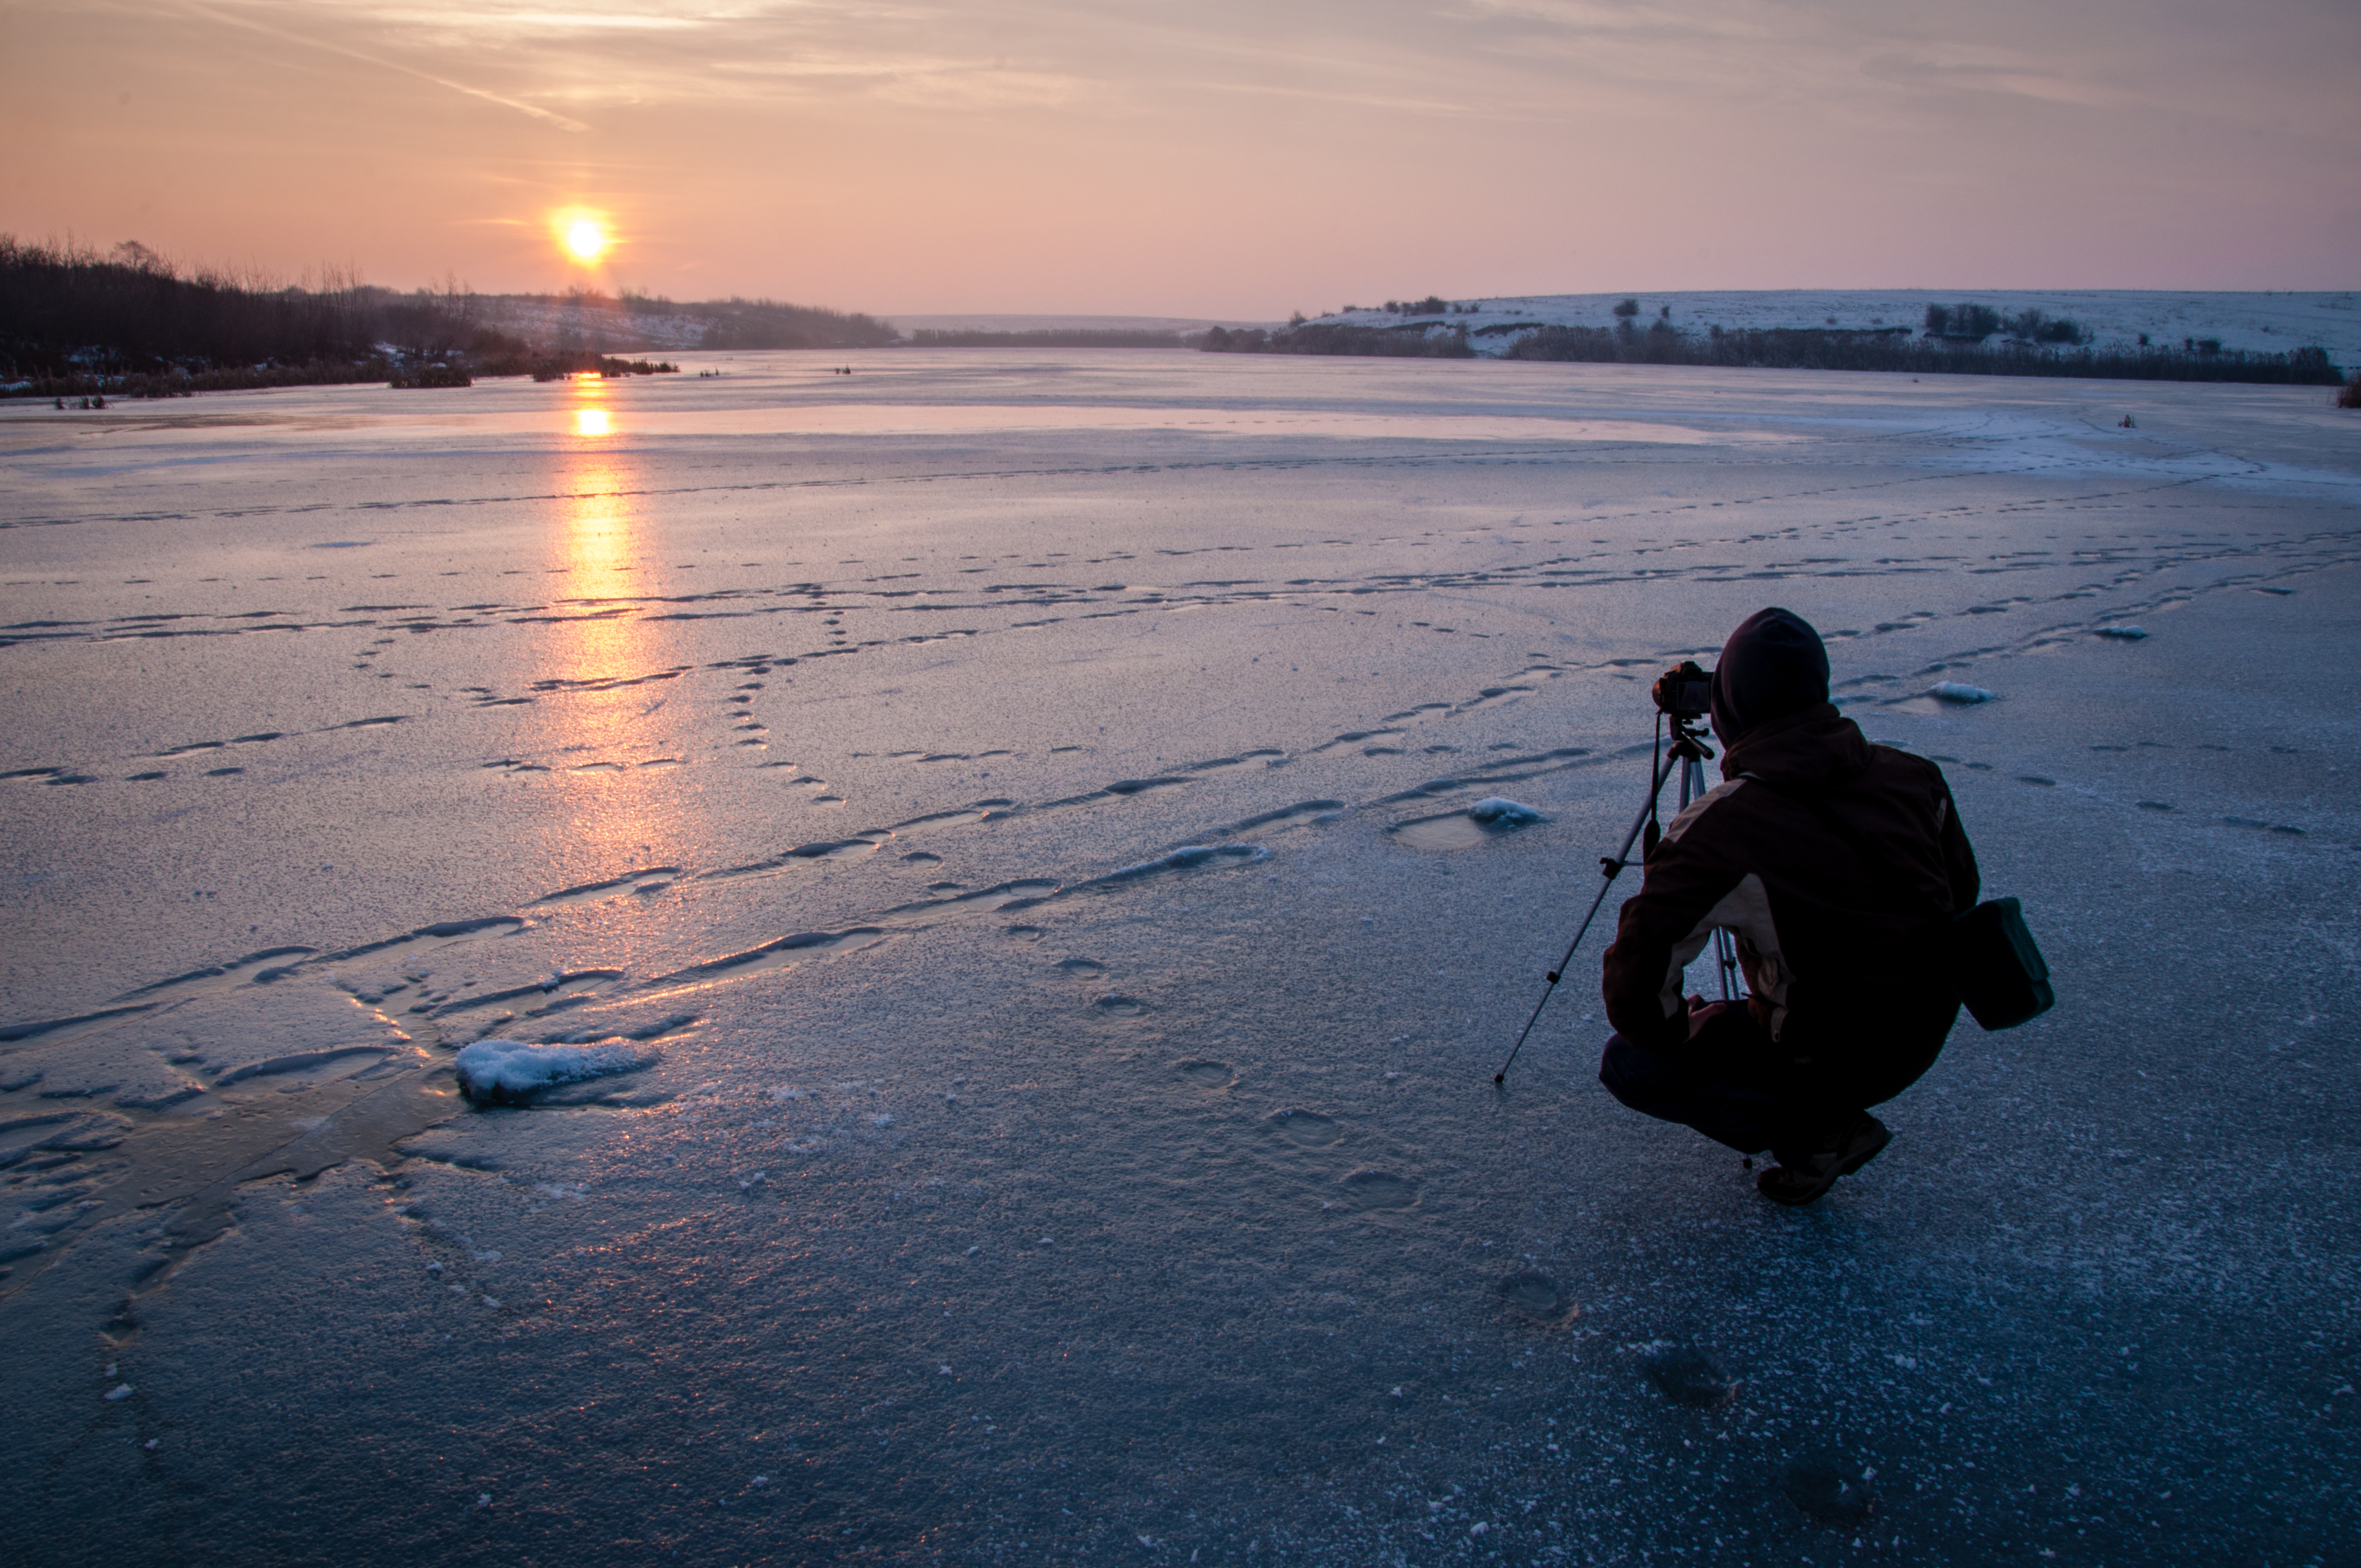
man, beach, sea, coast, water, nature, sand, ocean, horizon, person, snow, winter, light, sun, sunrise, sunset, camera, photographer, sunlight, morning, shore, wave, dawn, dusk, ice, evening, reflection, weather, arctic, taking photo, royalty free images